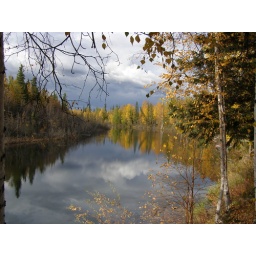
river in front of our house on a beautiful fall day!